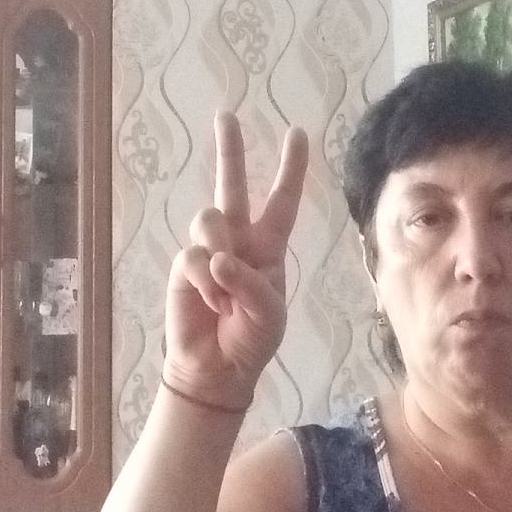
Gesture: peace